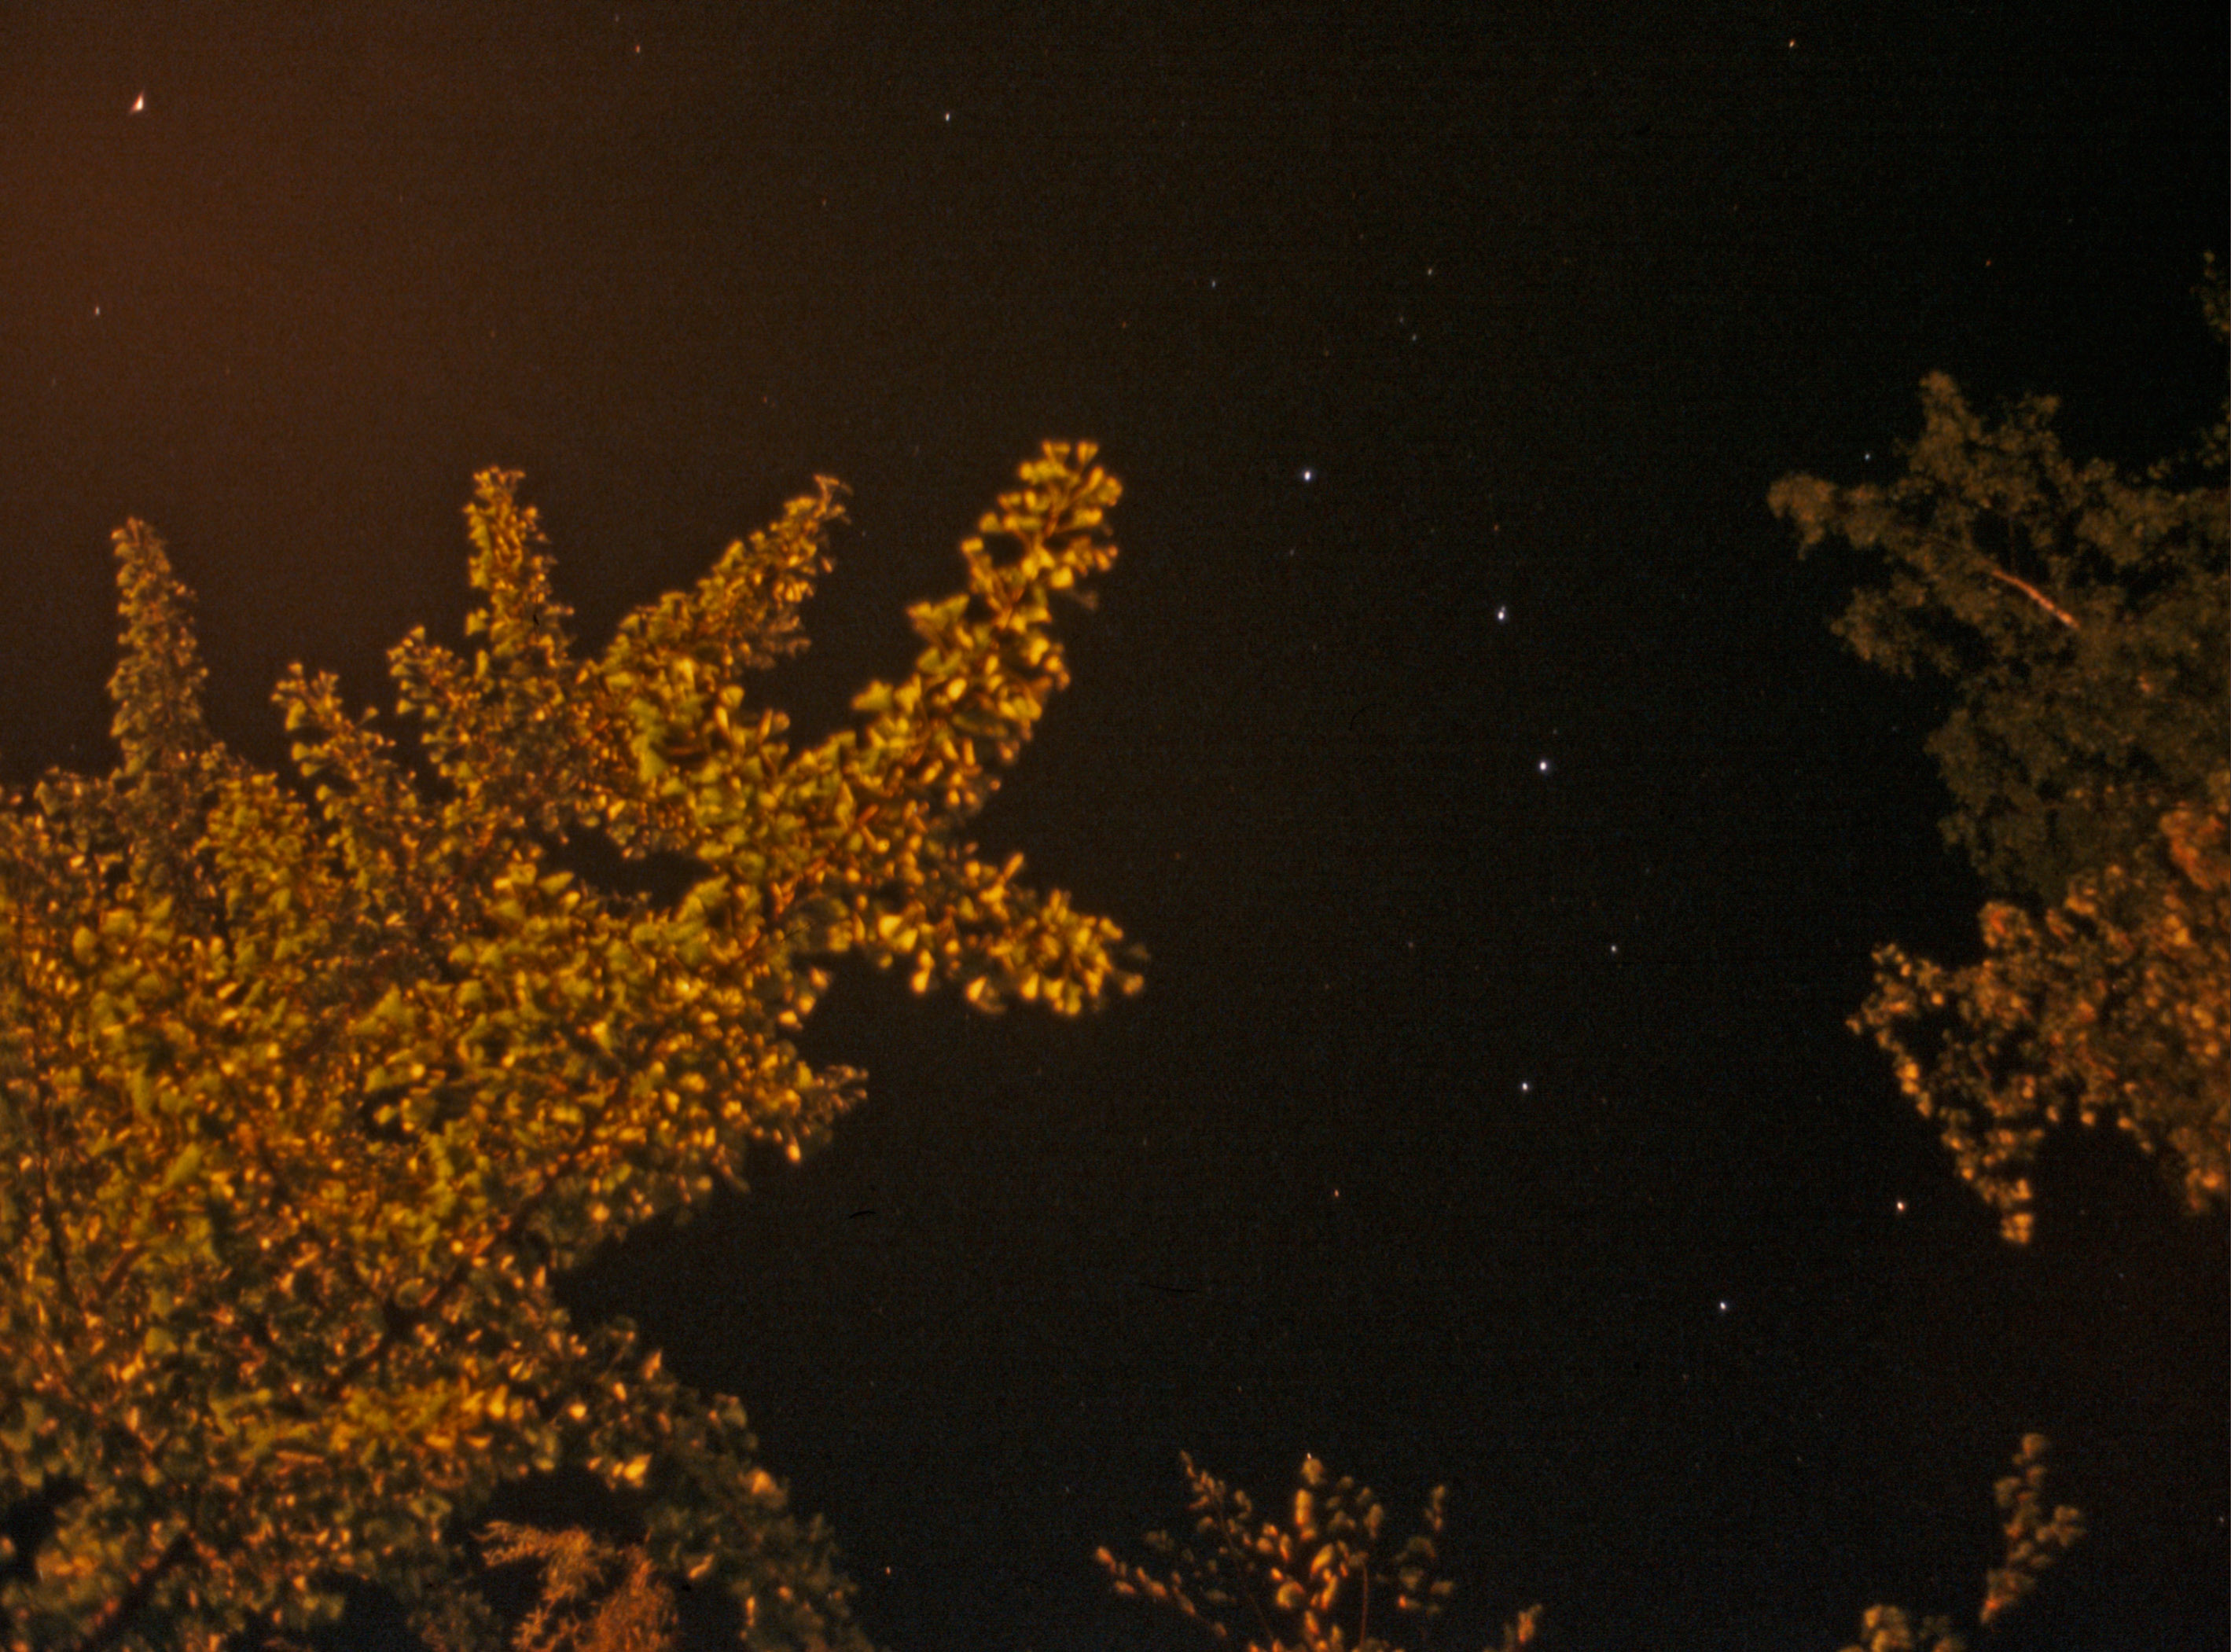
tree, branch, light, plant, sky, night, sunlight, leaf, flower, dusk, evening, reflection, autumn, darkness, yellow